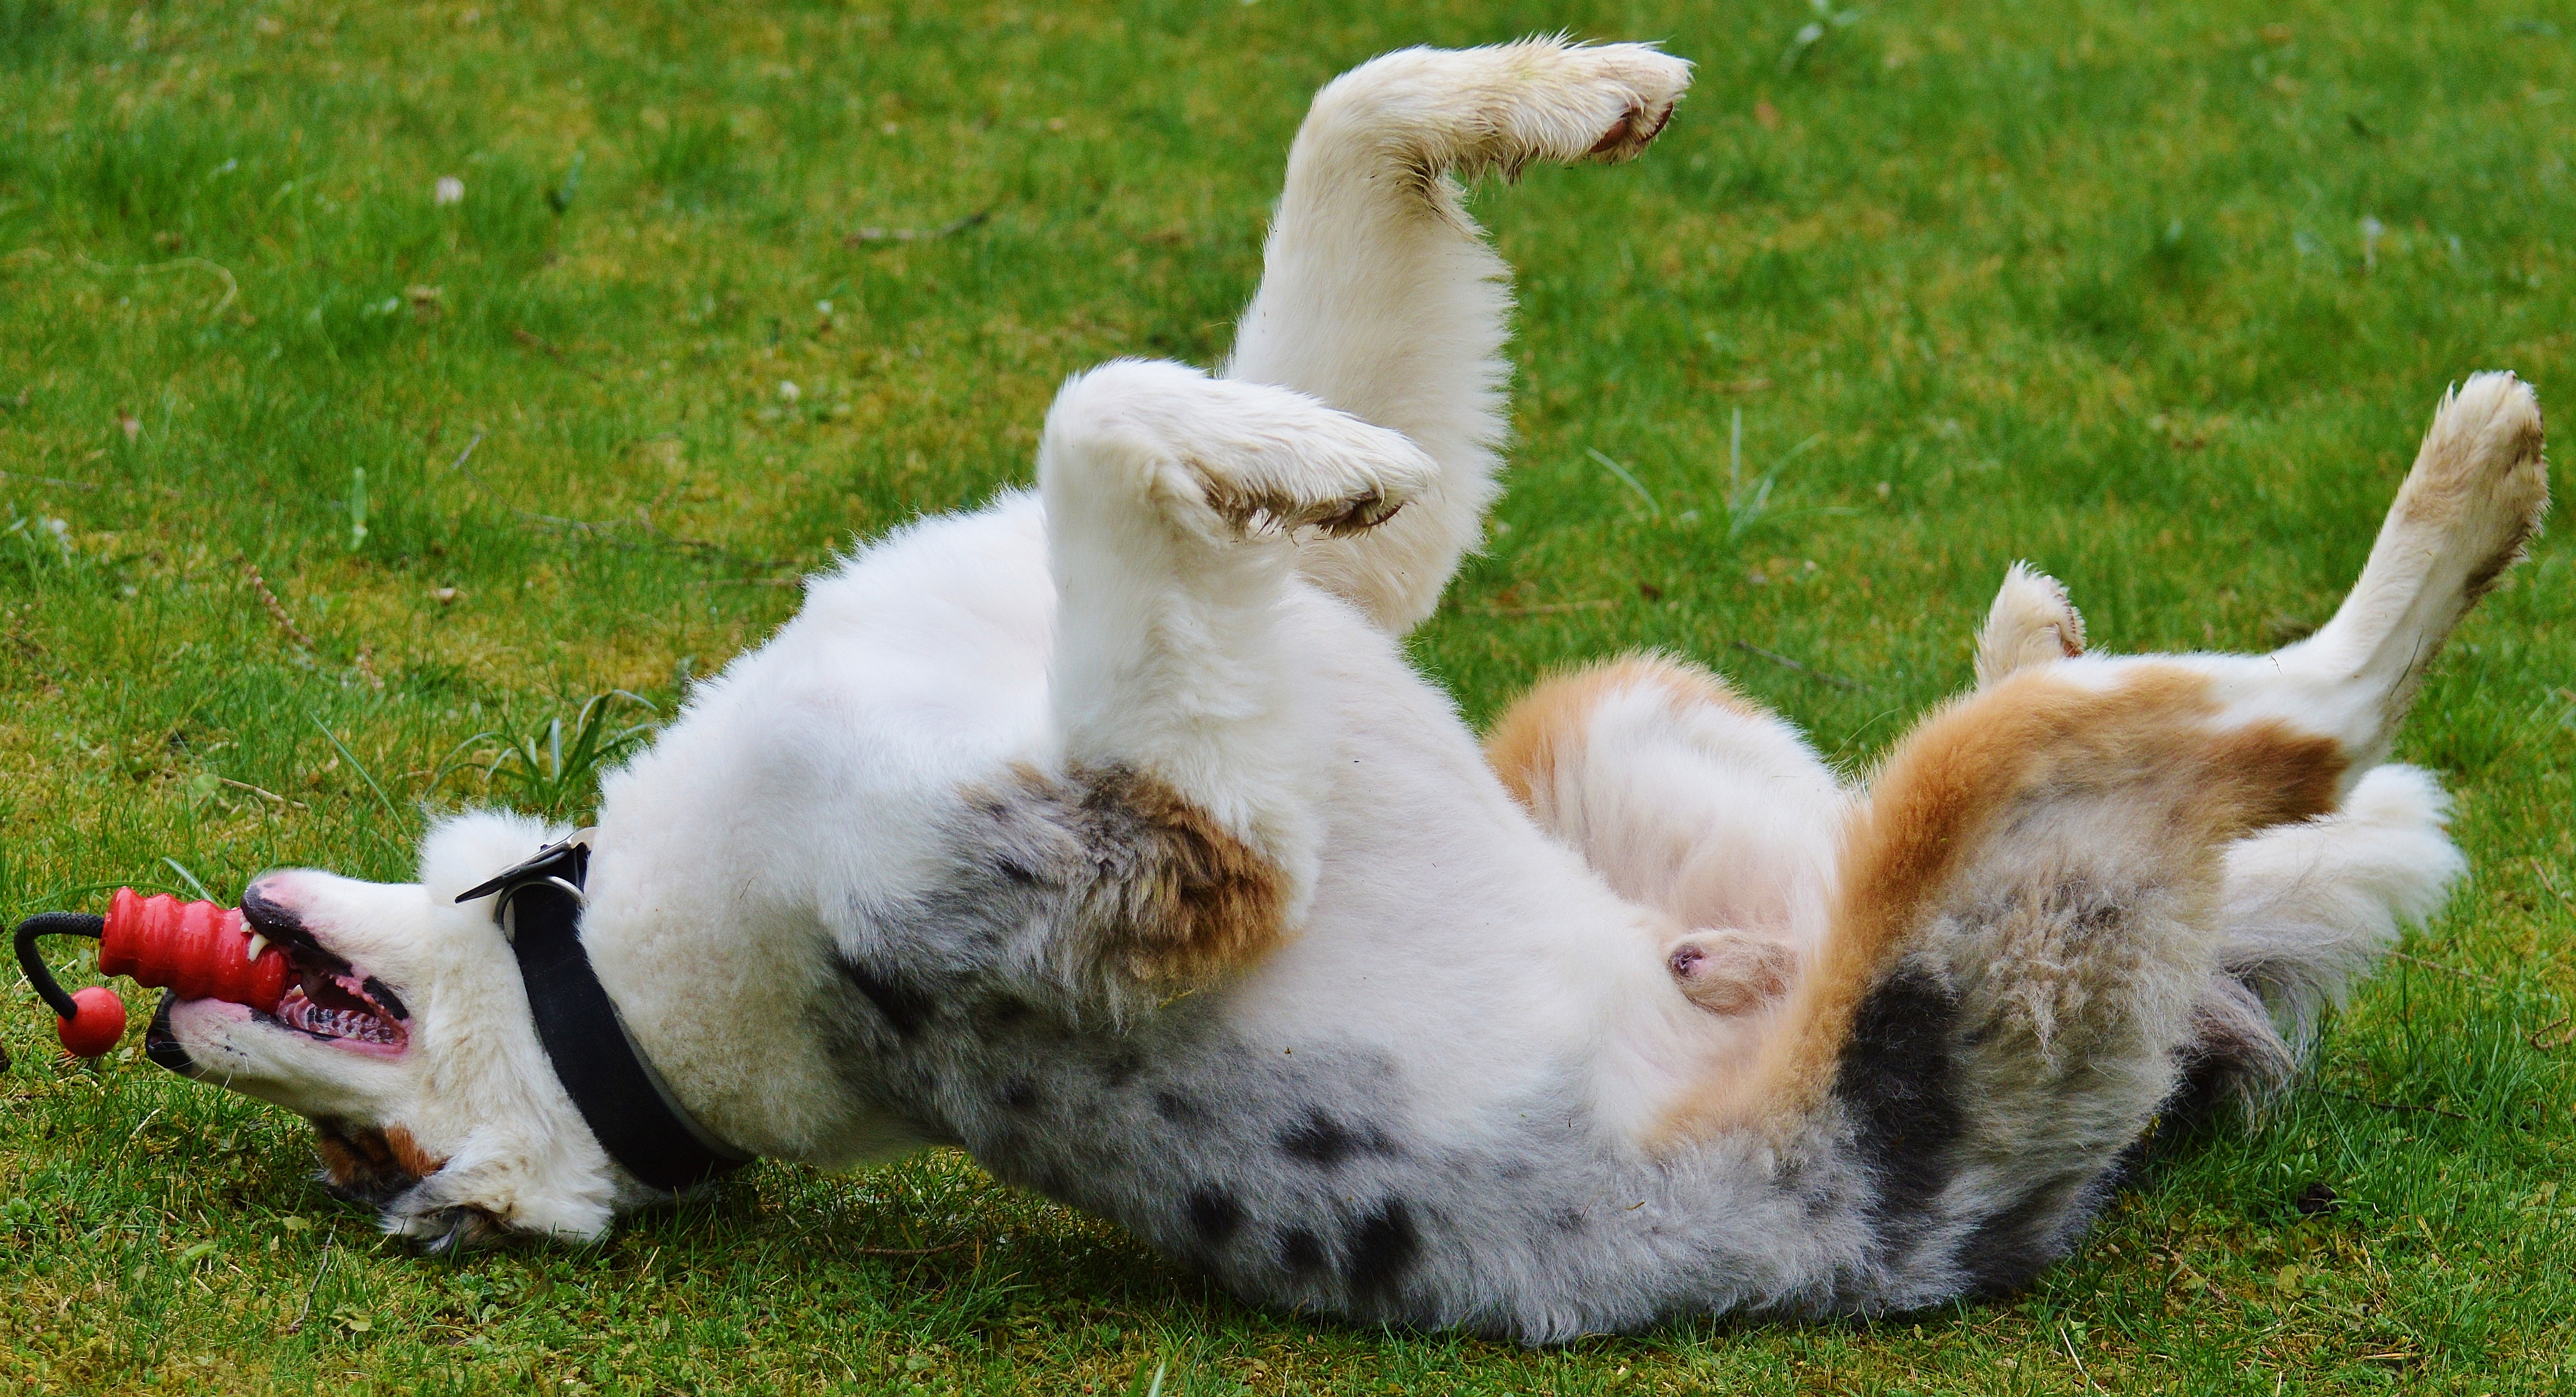
grass, meadow, play, sweet, puppy, dog, animal, cute, pet, fur, cat, mammal, blue eye, toys, vertebrate, romp, dog like mammal, dog breed group